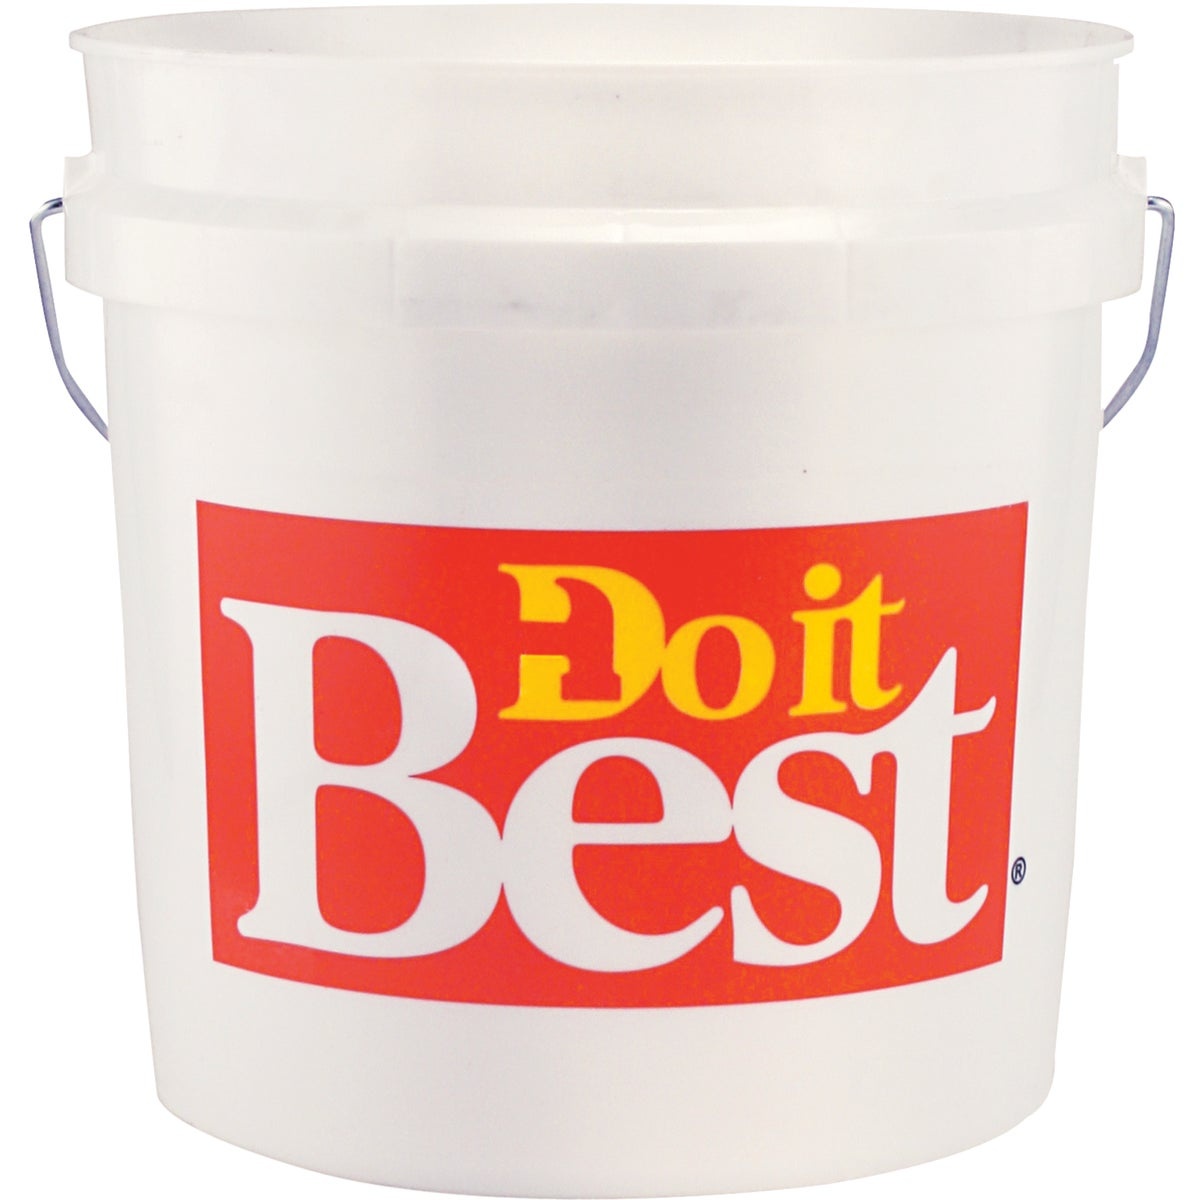
Do it Best 2 Gal. White Plastic Pail
Brand: Do it Best
The perfect size mixing pail that promotes the Do it Best name. Holds 8 quart of liquid. Plastic reinforced lip adds body strength.
Category: Hardware > Tool Accessories > Mixing Tool Paddles